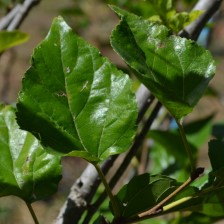
Variety: Kamphaengsaeng42